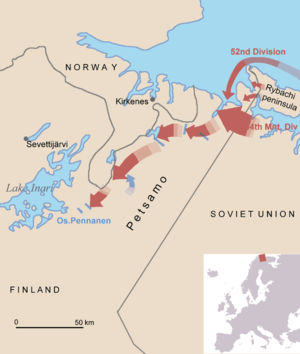
Slaget om Petsamo
Kort over krigsoperationerne ved Petsamo 1939 og 1940.
Slaget om Petsamo udkæmpedes mellem finske og sovjetiske tropper i petsamoområdet i det nordlige Finland i vinteren 1939-1940. De finske tropper var talmæssigt underlegne men formåede at stå imod de sovjetiske styrker ved at udnytte det ekstreme vejr og terrænet.